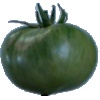
Label: Tomato not Ripened 1